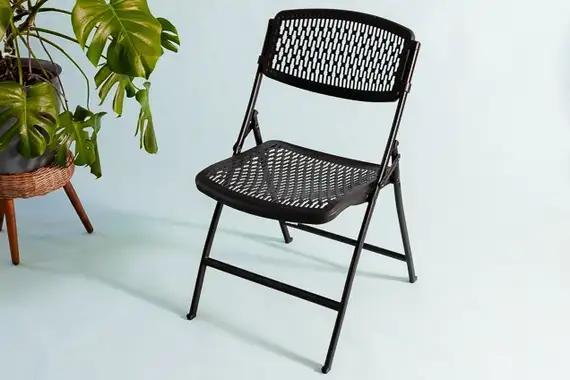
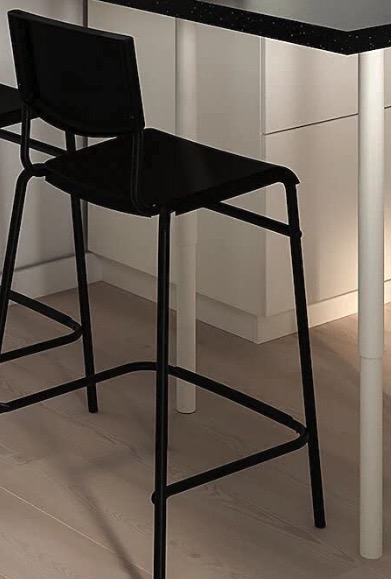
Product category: stool
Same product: no